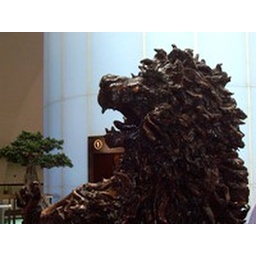
lion made by the roots of trees in Pearl of the Orient